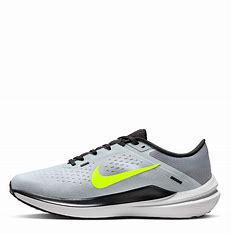
Brand: Nike
Model: Winflo 10